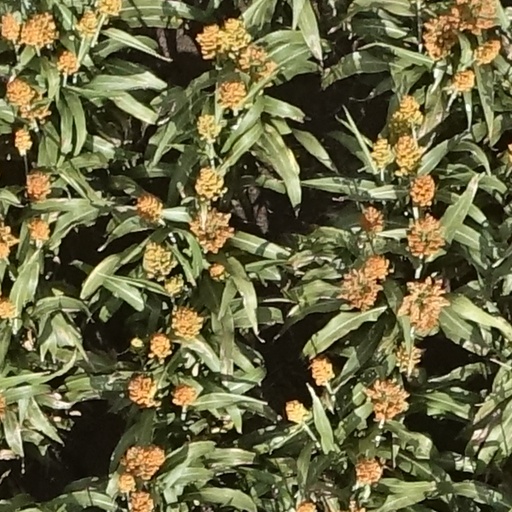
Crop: sorghum